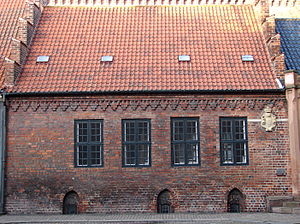
Konsistoriehuset
Konsistoriehuset med Christian Vs monogram i sandsten, december 2011